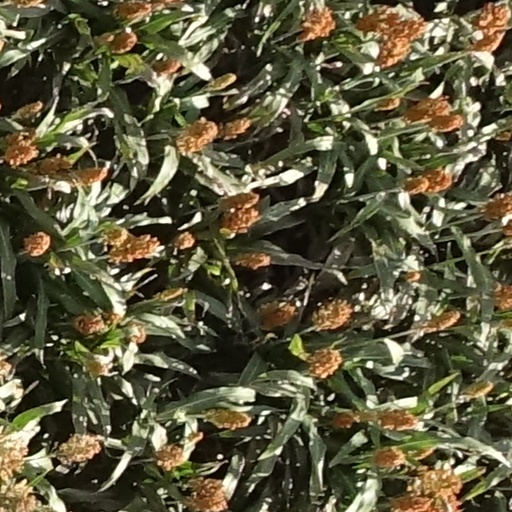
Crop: sorghum